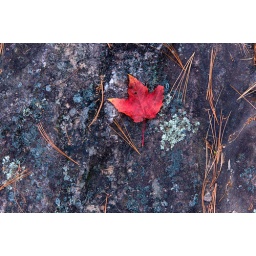
Solitary red leaf on a rock in the woods near Kanata